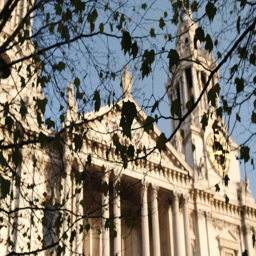
leaves rustle in front of an iconic building